Mohamed Ibrahim Ramadan

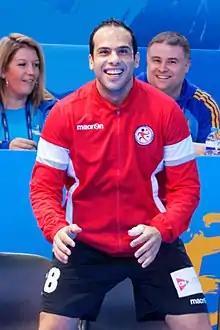
Mohamed Ramadan in 2017

Mohamed Ibrahim Ramadan (born 7 March 1984) is an Egyptian handball player, playing for Al Ahly and the Egyptian national team.